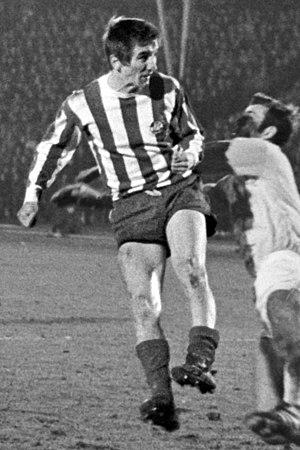
2e tour de la Coupe d'Europe des vainqueurs de coupe de football (UEFA Coupe d'Europe II) 1968-69.Löhr a marqué le 2: 0 pour Cologne